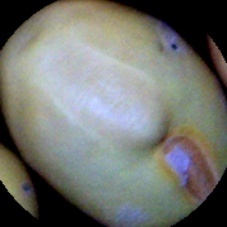
Label: Immature